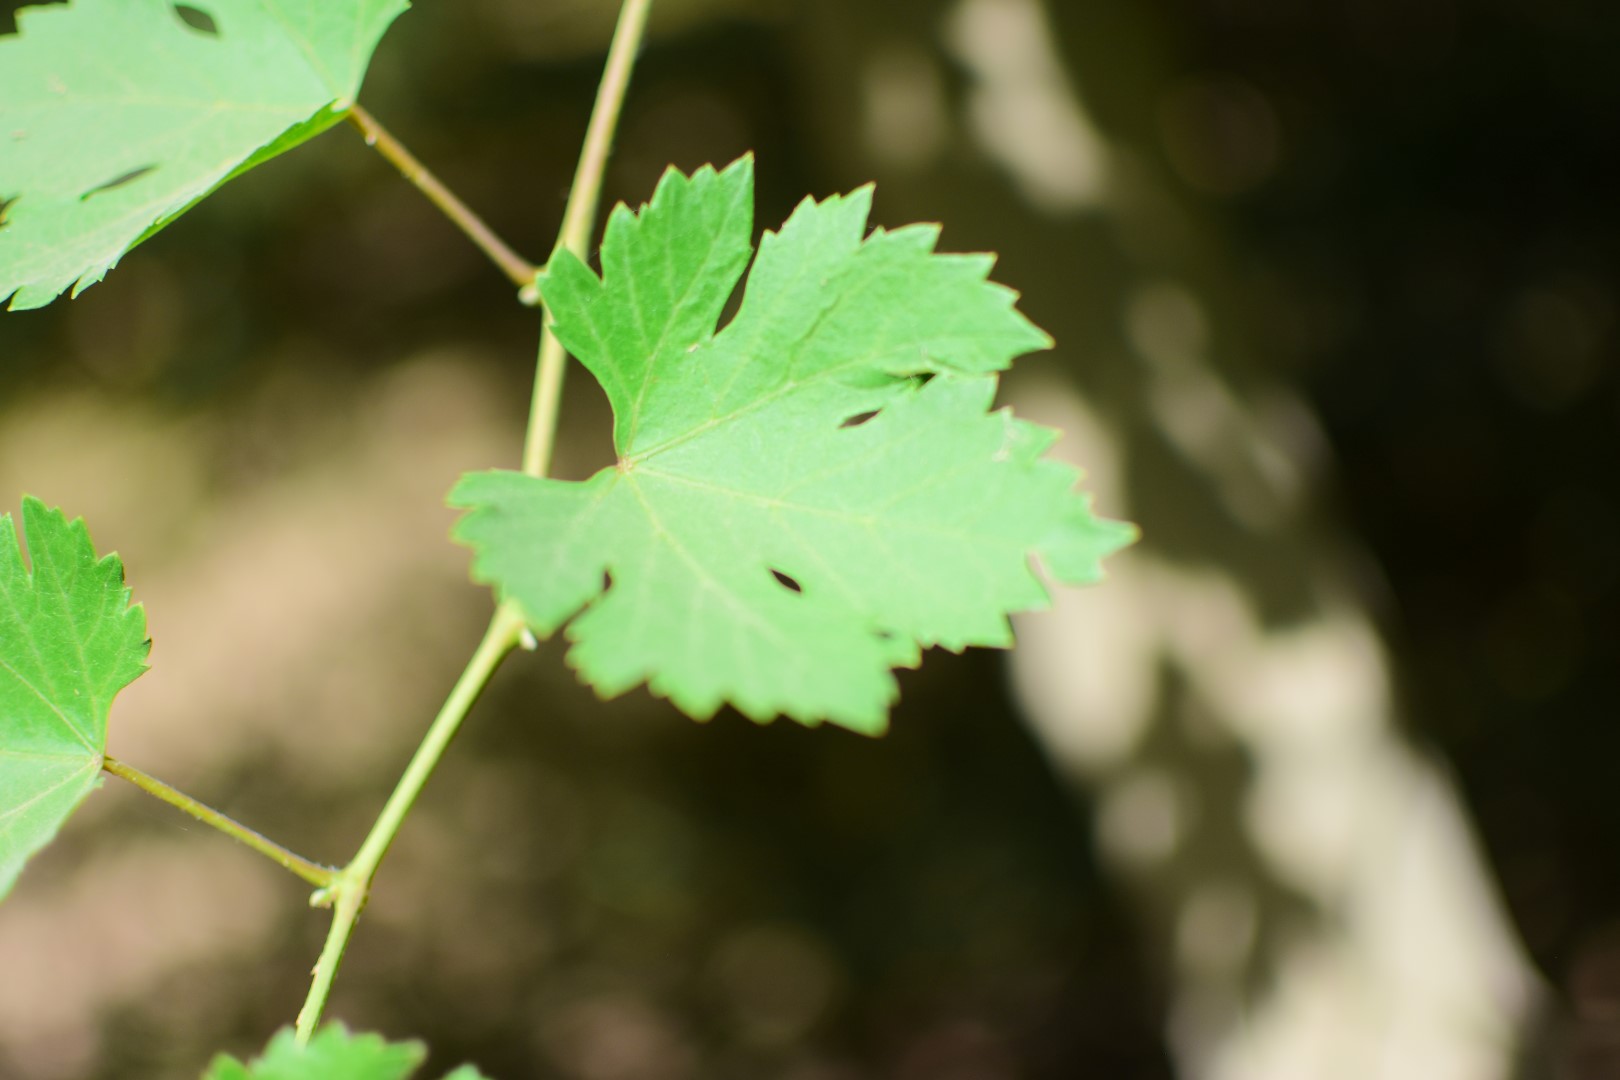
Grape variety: Halawani